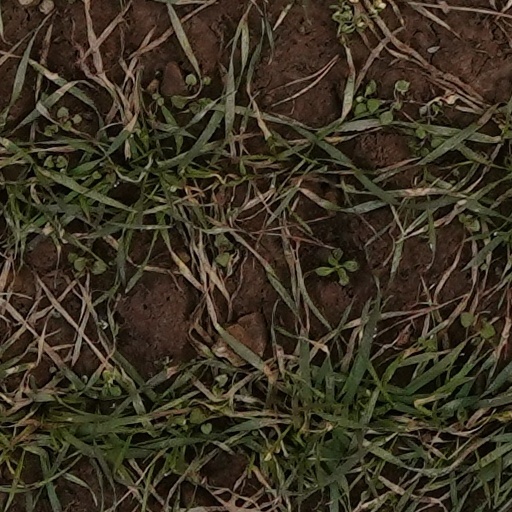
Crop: wheat